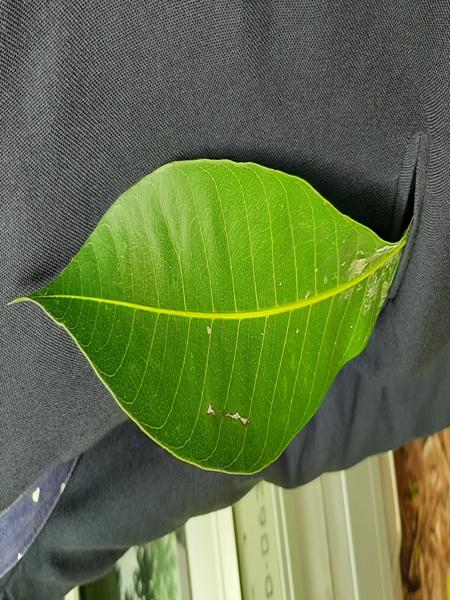
Plant: Mango